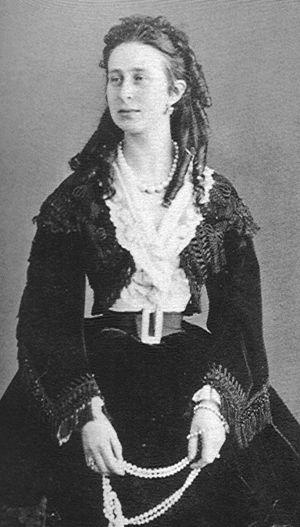
Le mausolée grand-ducal de Saint-Pétersbourg est un édifice de Saint-Pétersbourg, en Russie, qui abrite les tombeaux de certains grands-ducs et grandes-duchesses de Russie. Il est construit entre 1897 et 1908 sur les plans de l'architecte russe David Ivanovitch Grimm.